The Old Spaghetti Factory

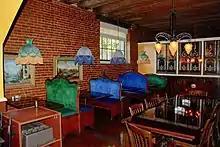
Interior of the Seattle restaurant, which, like many of the chain's restaurants, was located inside a historic former-industrial building

Many of the chain's restaurants are located inside renovated warehouses, train stations, and historic locations. The restaurant decor traditionally features antiques, including chandeliers, brass headboards, and footboards as bench backs for booths. Each restaurant's most prominent feature is a streetcar in the middle of the restaurant with seating inside.